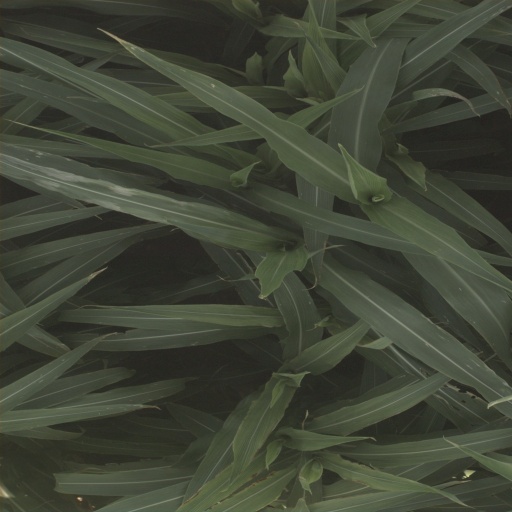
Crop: sorghum